Creedite

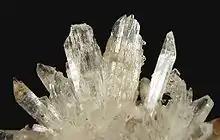
Creedite, Qinglong Sb-Au deposit, Qinglong County, Guizhou Province, China. Overall (size: 3.4 x 3.0 x 1.3 cm)

Creedite is a rare hydroxylhalide mineral. Creedite usually forms from the oxidation of fluorite ore deposits. Creedite was named after the location where it was discovered in 1916 in the Colorado Fluorspar Co. Mine at Wagon Wheel Gap, located at Creede Quadrangle, Mineral County, Colorado.